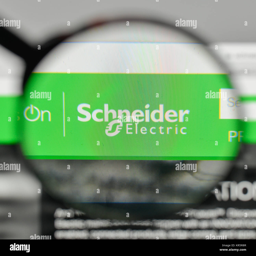
logo on the website homepage